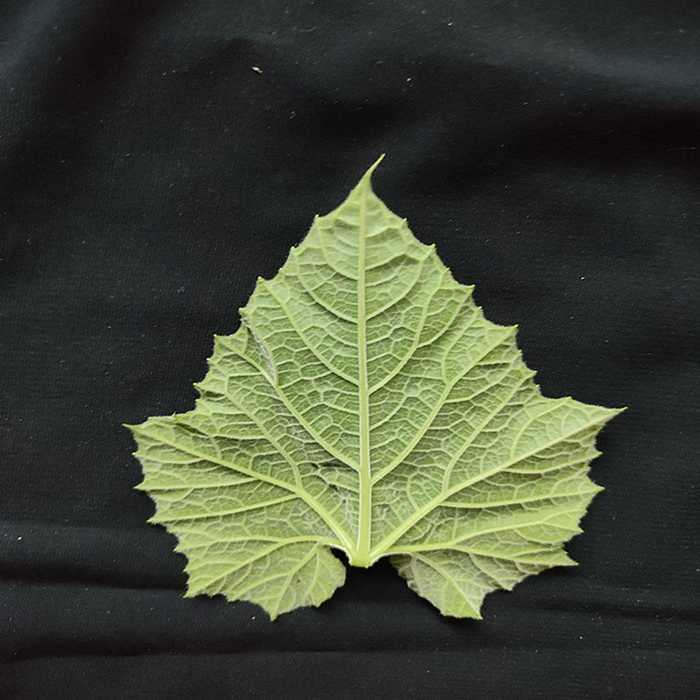
Plant: Bottle gourd
Label: Fresh leaf